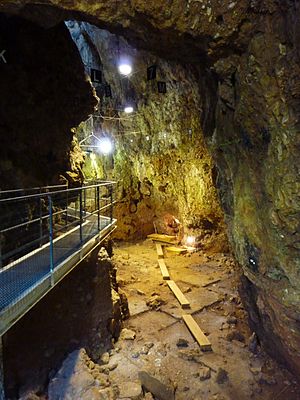
Nices historie / De første bosættere
Lazarettergrotten
Nices historie er præget af især to forhold. Først og fremmest har Nice altid været en grænseby, og den har derfor gennem historien været underlagt forskellige stater; siden middelalderen har den skiftevis været provençalsk, savoyardisk, italiensk og fransk. I det seneste århundrede har byen dertil oplevet en omfattende udvikling, der hovedsageligt er baseret på turisme. Disse to forhold har stadig stor betydning for byens sociale, politiske, økonomiske, kulturelle strukturer og dens byplan.